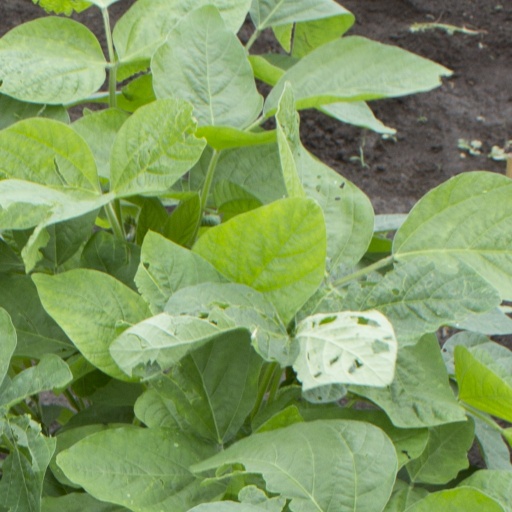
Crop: soybean